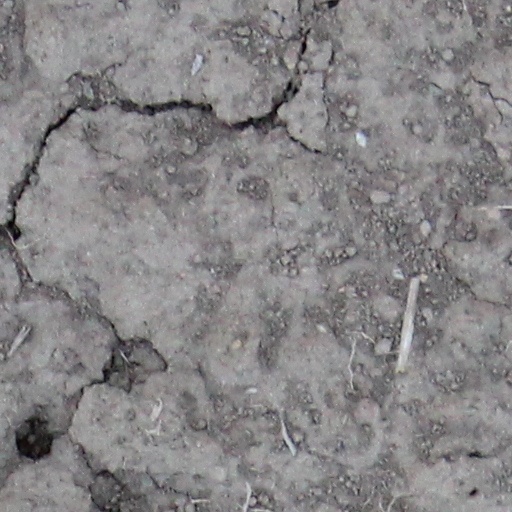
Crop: wheat